4motion

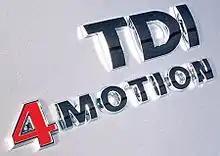
"4 Motion" logo badge on the rear of a VW car

4motion is a registered trademark of Volkswagen AG, used exclusively on Volkswagen-branded automobiles with four-wheel drive (4WD) systems. Volkswagen has previously used the term "Syncro" for its 4WD models, such as in Volkswagen T3.